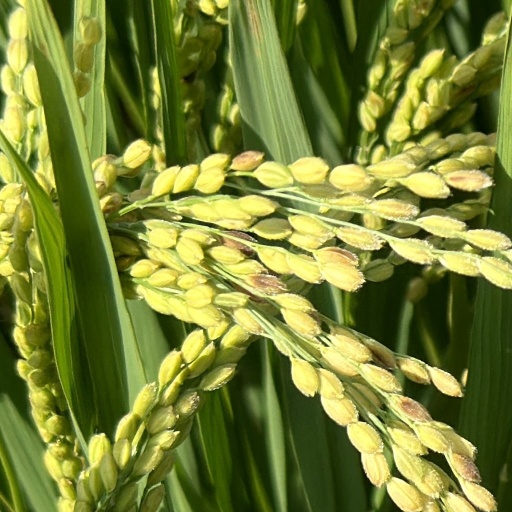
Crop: rice